Red coat (military uniform)

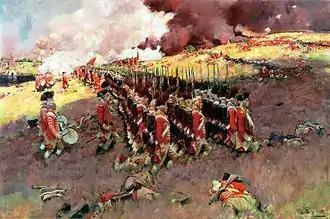
"Battle of Bunker Hill", by Howard Pyle

In the United States, "Redcoat" is associated in cultural memory with the British soldiers who fought against the Patriots during the American Revolutionary War. The Library of Congress possesses several examples of the uniforms the British Army used during this time. Most soldiers who fought the Patriots wore the red coat, though some German auxiliaries and some Loyalist units had blue or green clothing.